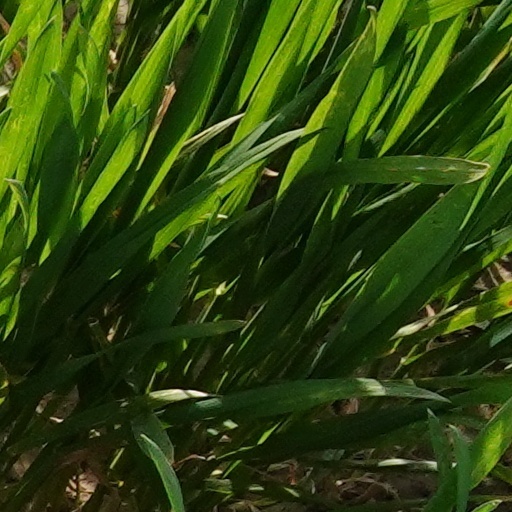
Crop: wheat